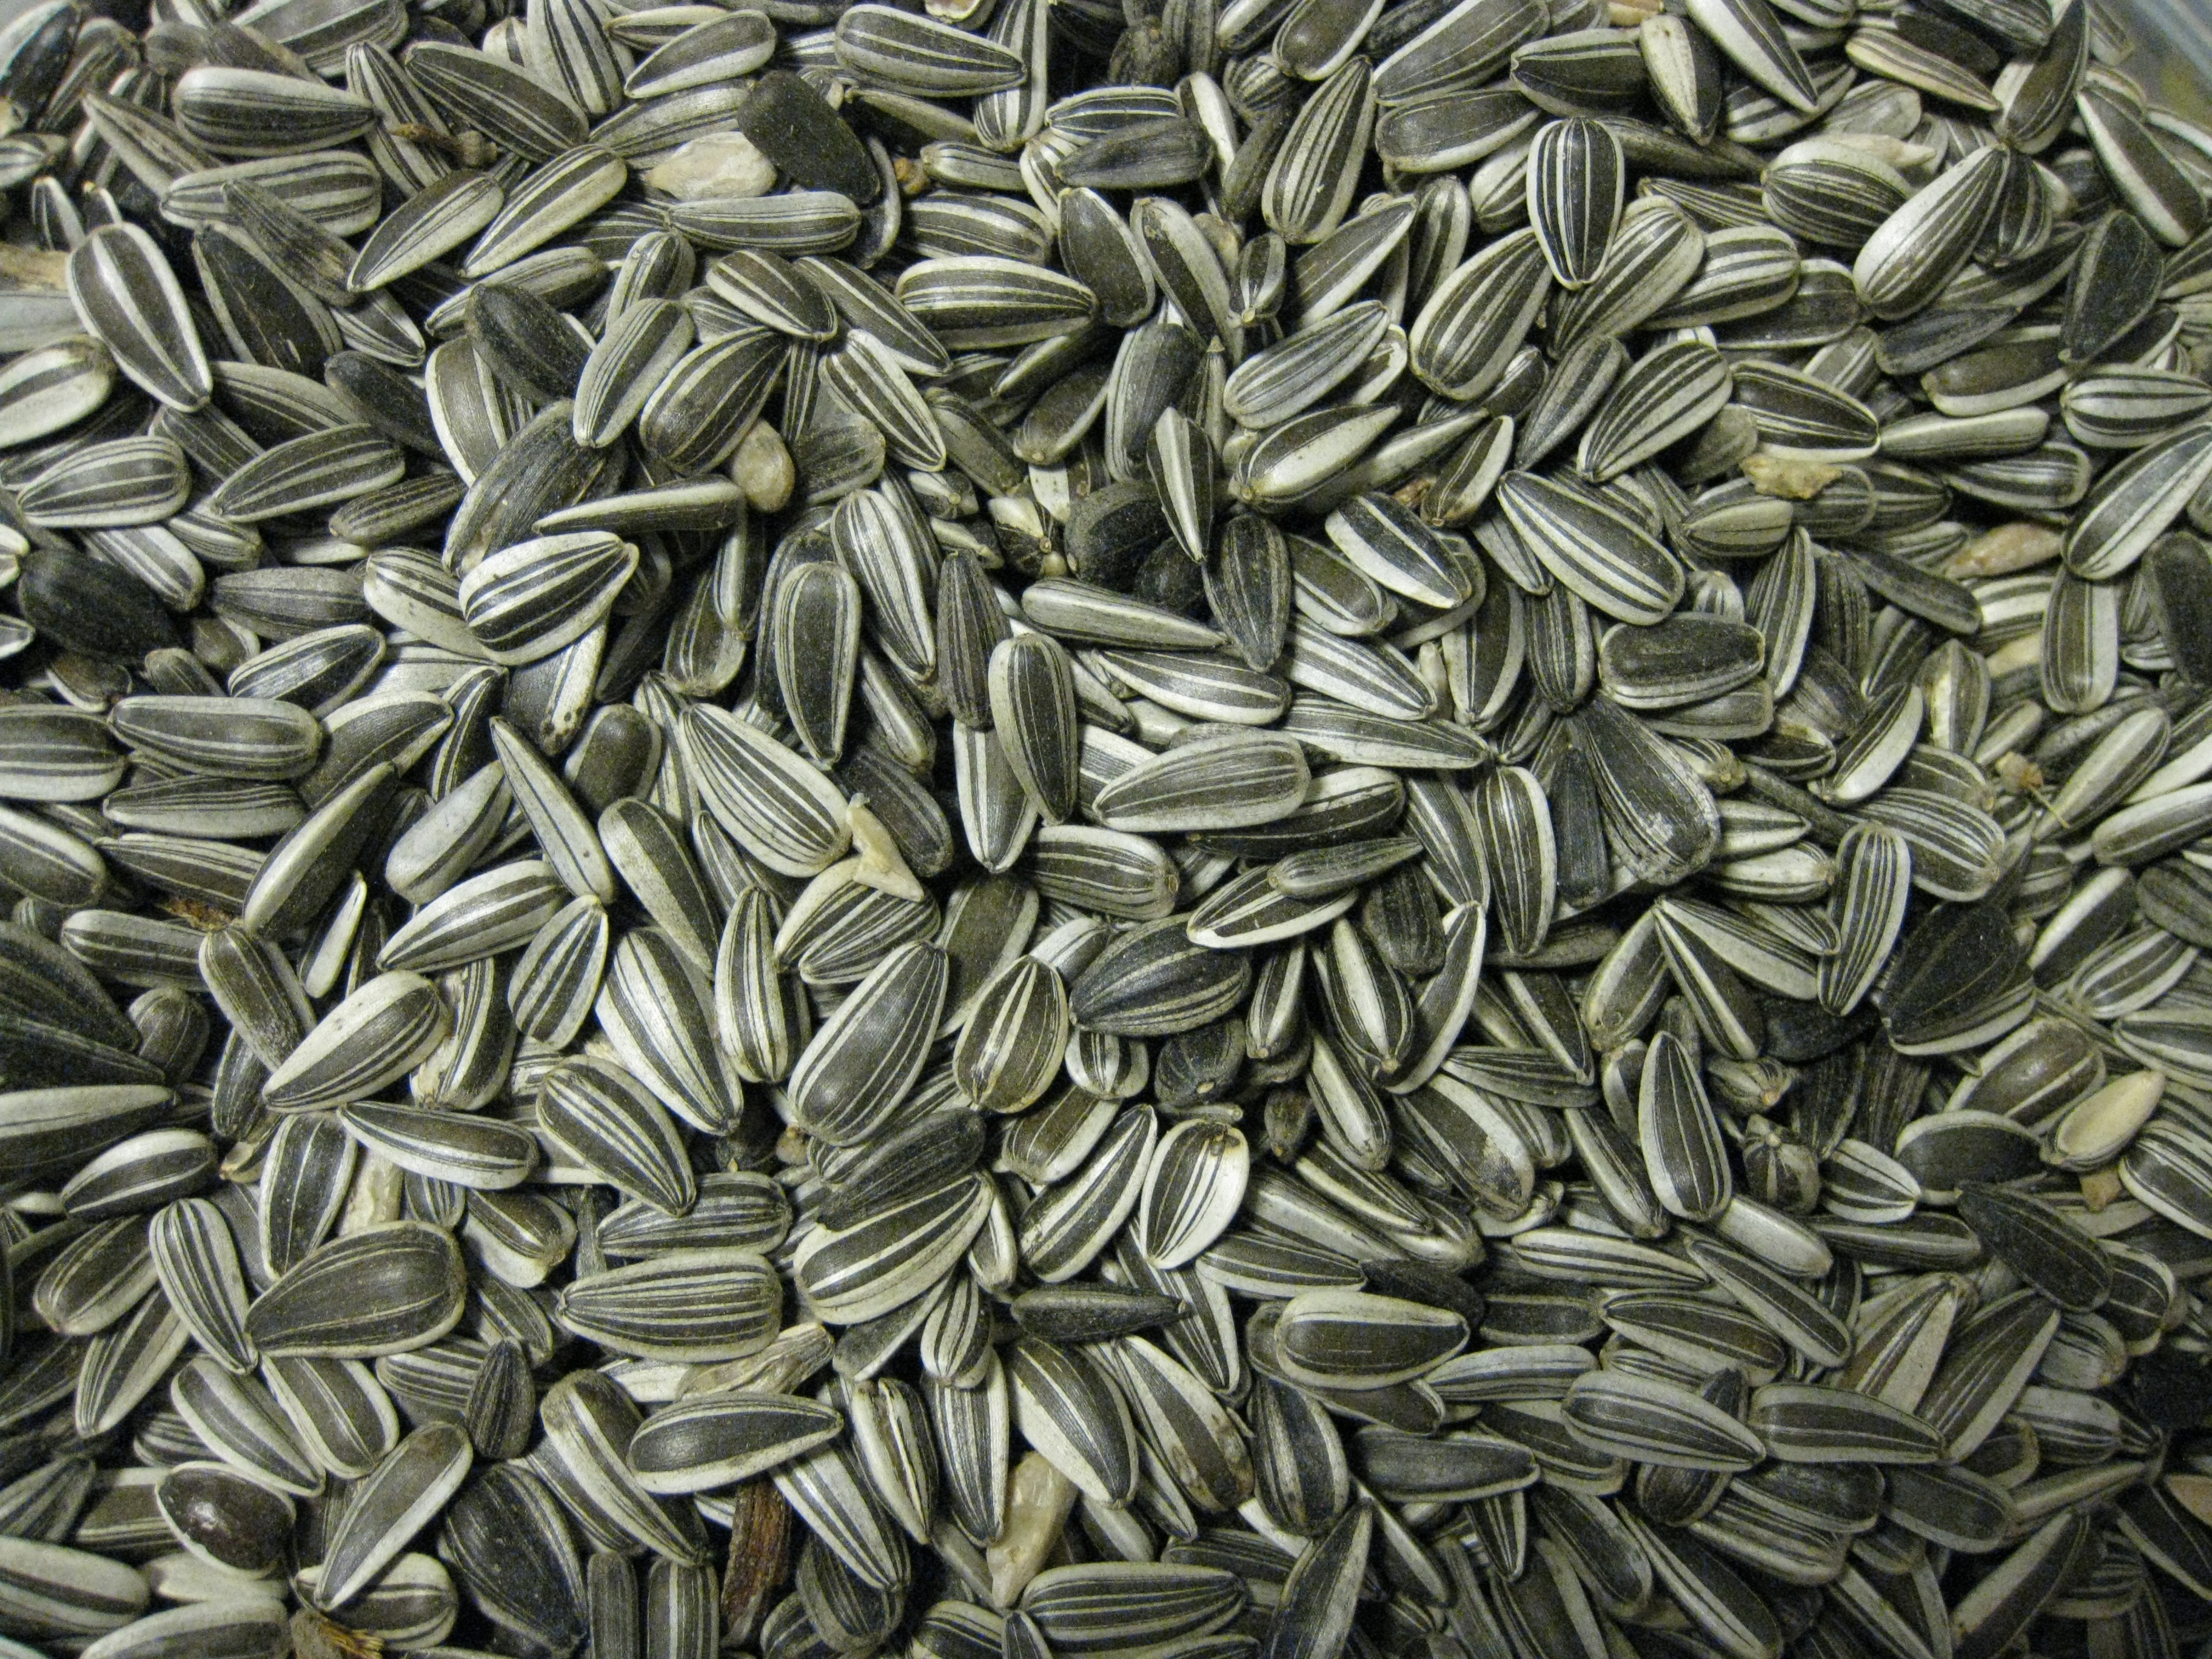
plant, seed, flower, food, produce, cuisine, sunflower, vegetarian food, bird food, flowering plant, caraway, sunflower seed, grass family, apiales, nuts seeds, parsley family